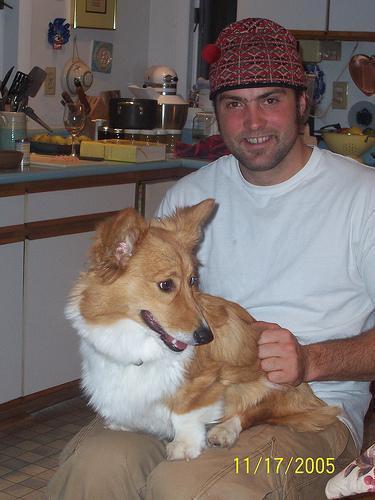
Pembroke